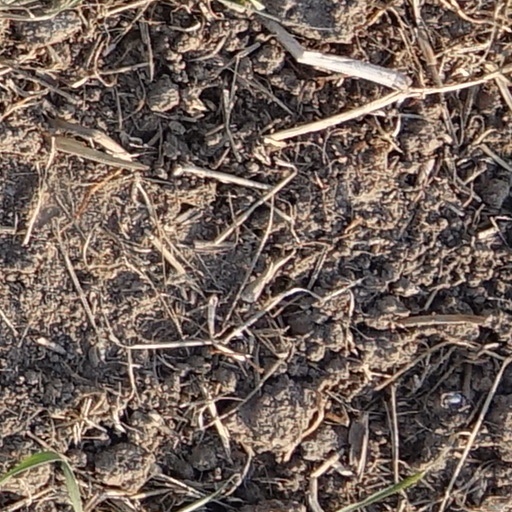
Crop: wheat